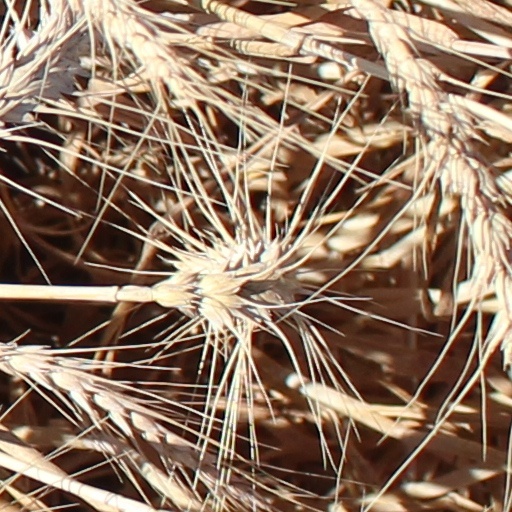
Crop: wheat